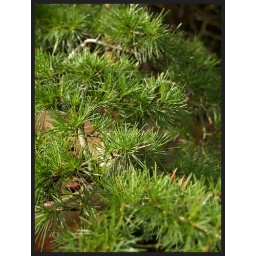
Close-up of the little pine tree by the edge of my pond